Kyoto

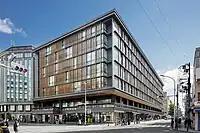
Kyoto Economic Center

The legislative city assembly has 67 elected members, and terms are four years in length. As of 2024, the assembly is controlled by a coalition of members affiliated with the Liberal Democratic Party, Komeito, and the Democratic Civic Forum.